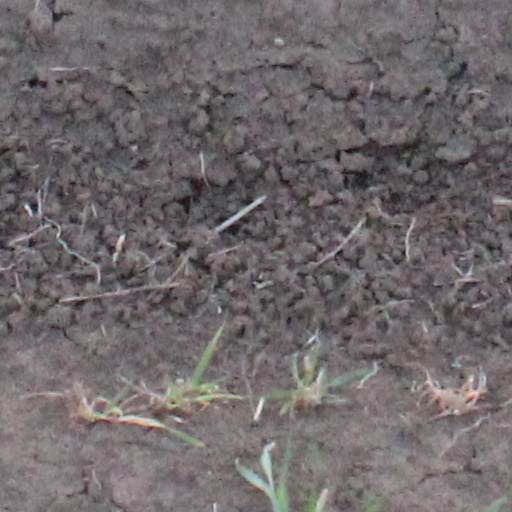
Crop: wheat